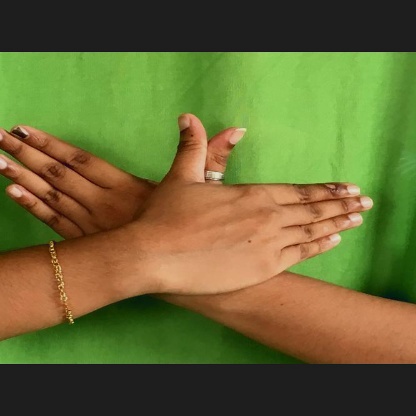
Mudra: Garuda